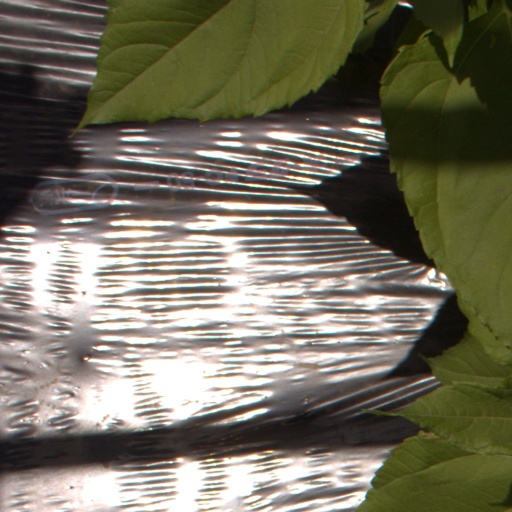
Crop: Jerusalem artichoke